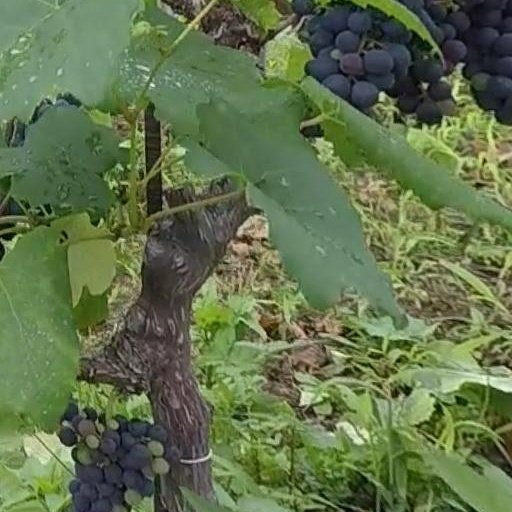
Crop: grape